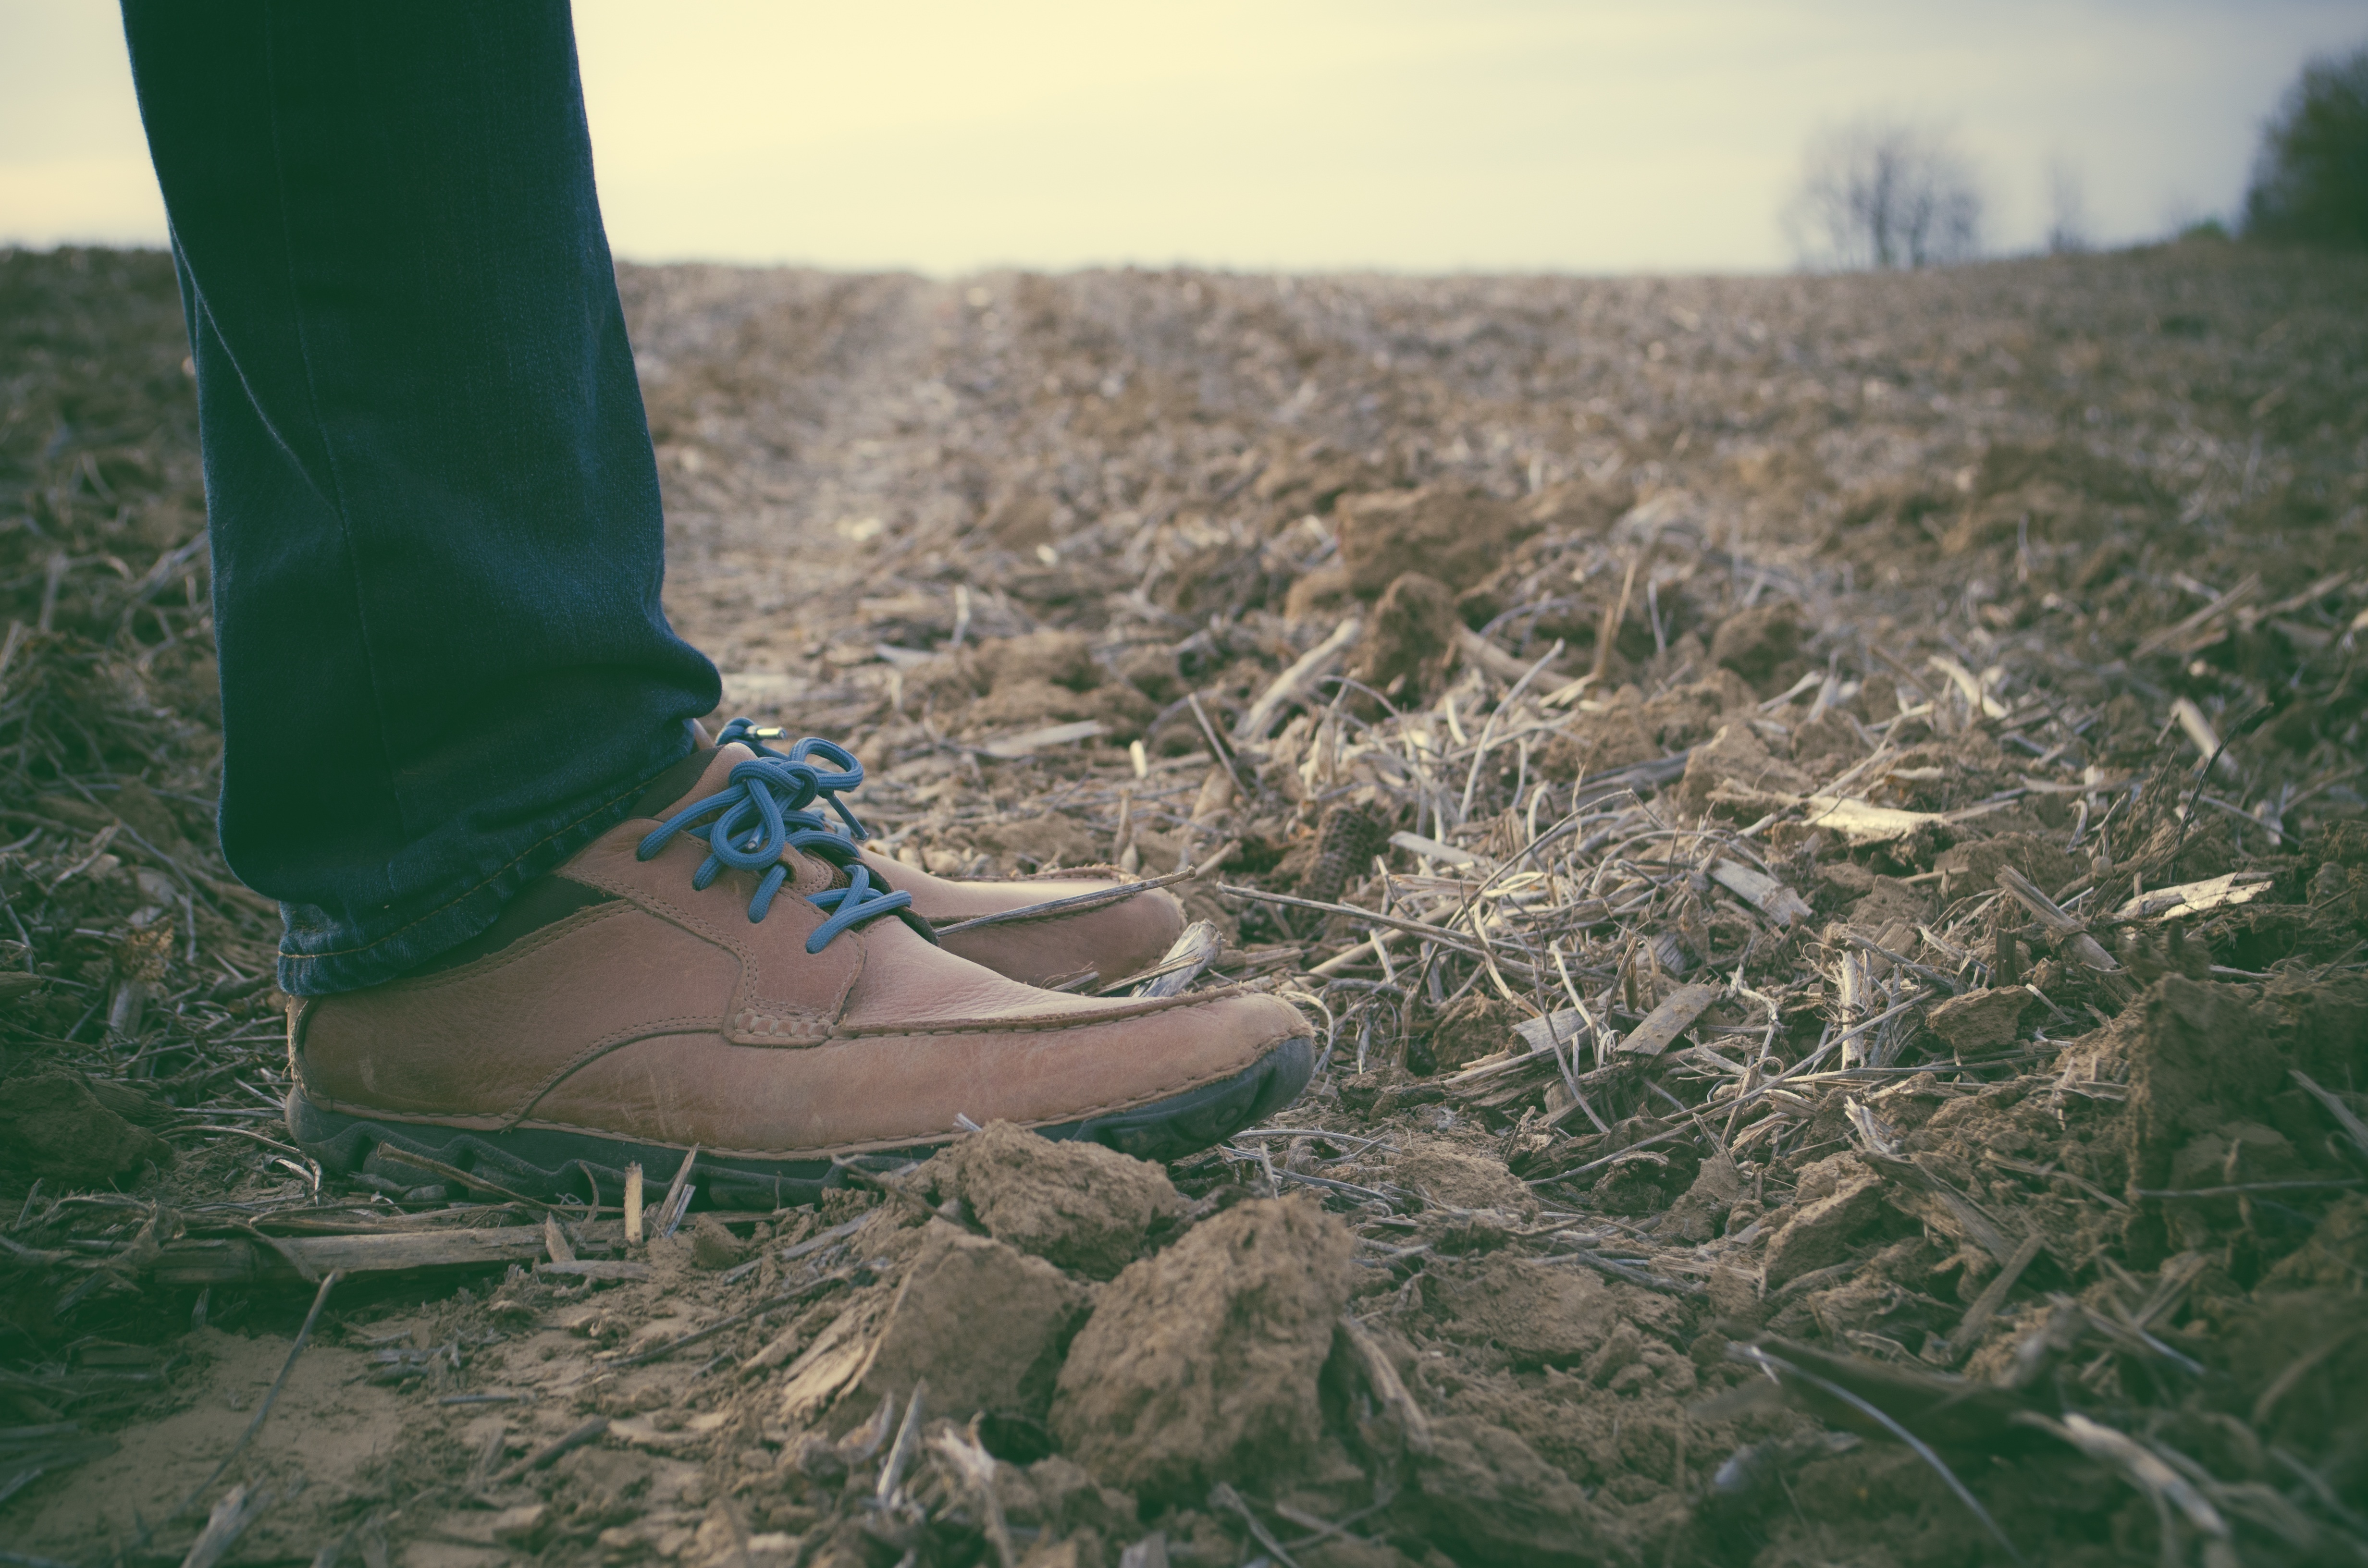
grass, shoe, lawn, leg, spring, green, agriculture, footwear, grass family